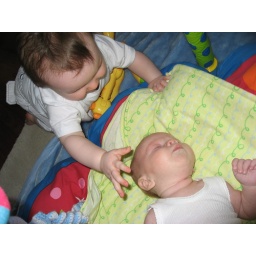
Ryan goes in for the kill as Aidan lies helpless on the floor of Ryan's house in Wollongong.